Lake Elsinore, California

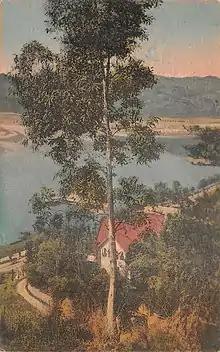

The Country Club Heights District is distinctly marked by the steep hillsides of the Clevelin Hills, views of the lake and the city, and is a key part of Lake Elsinore's history. The issues mentioned above have presented development constraints for Country Club Heights since its historic beginnings dating back to 1912. The area was the target of an elaborate land scheme promoted in Los Angeles. The Mutual Benefit and Loan Society of Los Angeles acquired two pieces of dry, "hill-land" within a few miles north of "town-land" that the Press claimed was not worth ten cents an acre. The Mutual Benefit and Loan Society offered to give a lot to anyone who asked; however, the person receiving the lot had to pay ten dollars for a membership in the club, and one dollar per month dues for five years. In 1924, the Clevelin Realty Corporation, headed by Abe Corlin (President) and Henry Schultz (Treasurer-Secretary), began selling additional lots in Country Club Heights and launched a real estate sales promotion in the area. The Clevelin Hills took their name from this company.